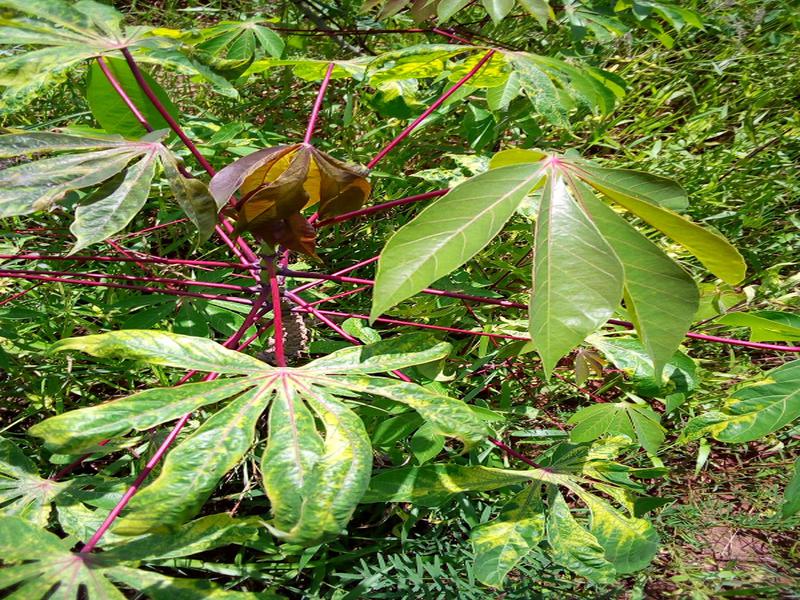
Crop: cassava
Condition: mosaic_disease